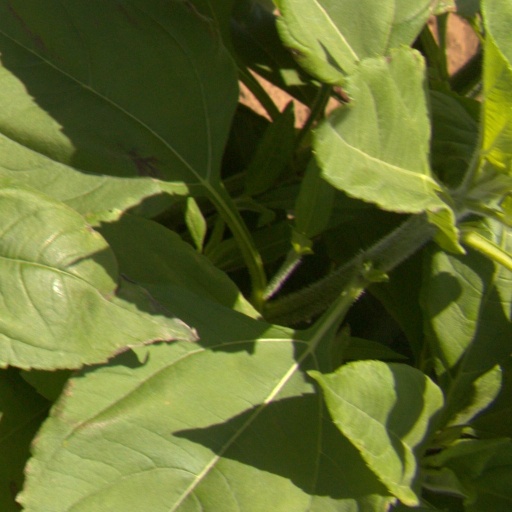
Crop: Jerusalem artichoke